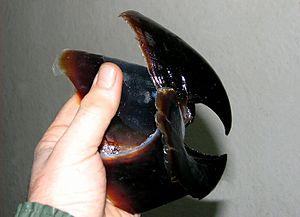
Le calmar colossal est une espèce de mollusques de la famille des Cranchiidés. Il est le seul représentant du genre Mesonychoteuthis, du grec mesos, onyx et teuthis.